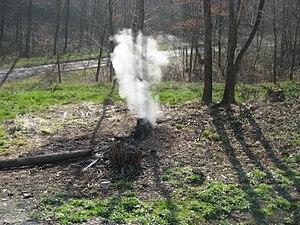
Fumée sortant d'une souche d'arbre à Cransac
Cransac, parfois appelée Cransac-les-Thermes, est une commune française située dans le département de l'Aveyron, en région Occitanie.